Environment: real
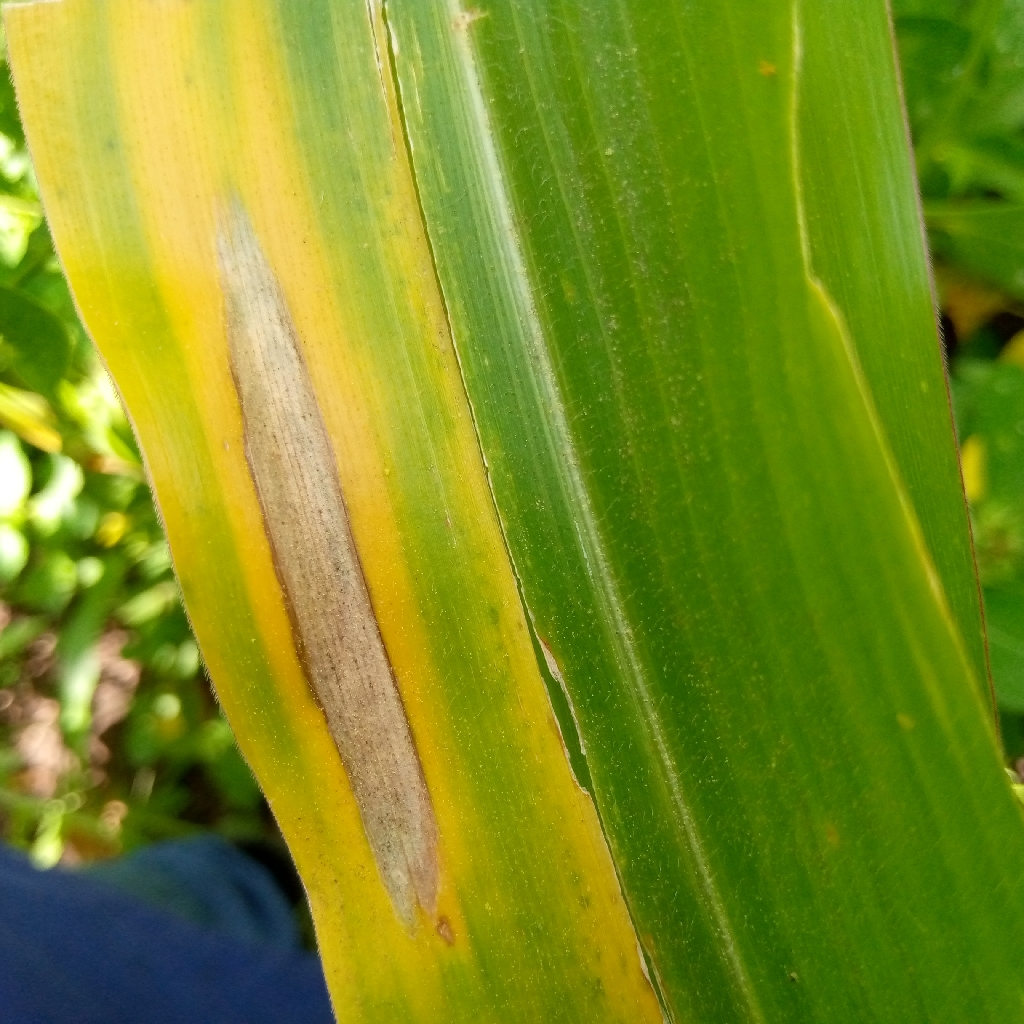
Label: northern_corn_leaf_blight